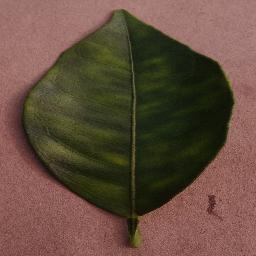
Label: Orange___Haunglongbing_(Citrus_greening)